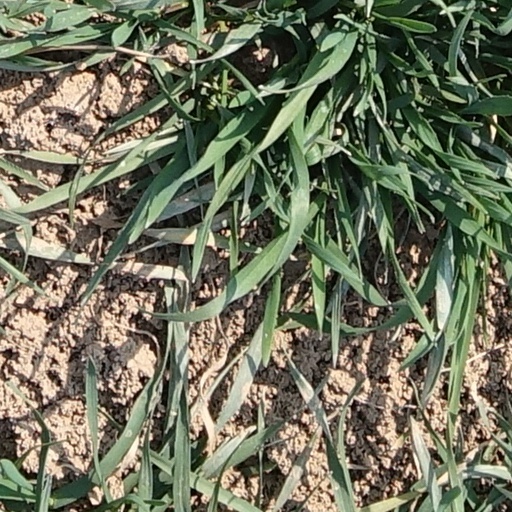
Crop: wheat